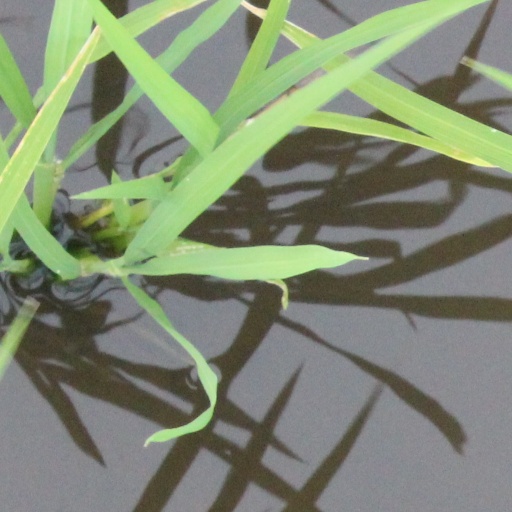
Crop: rice